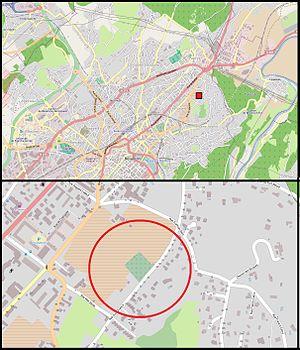
Carte du cimetière juif de Besnaçon réalisée sur Paint à partir de fichiers originaires de OpenStreetMap (http://www.openstreetmap.org/).
Le cimetière juif ou cimetière israélite de Besançon est un cimetière dédié aux Juifs situé dans la ville de Besançon, en Bourgogne-Franche-Comté. Il s'agit d'un des deux seuls sites entièrement consacrés à l'inhumation de la communauté juive dans la région, et l'un des rares de France pour une ville de cette taille. Il fait suite à un autre cimetière bien plus ancien situé auparavant dans le lieu-dit de Calmoutier, mais qui fut vendu par la Municipalité au XVᵉ siècle et probablement détruit à la suite de l'expulsion des Juifs de la ville.